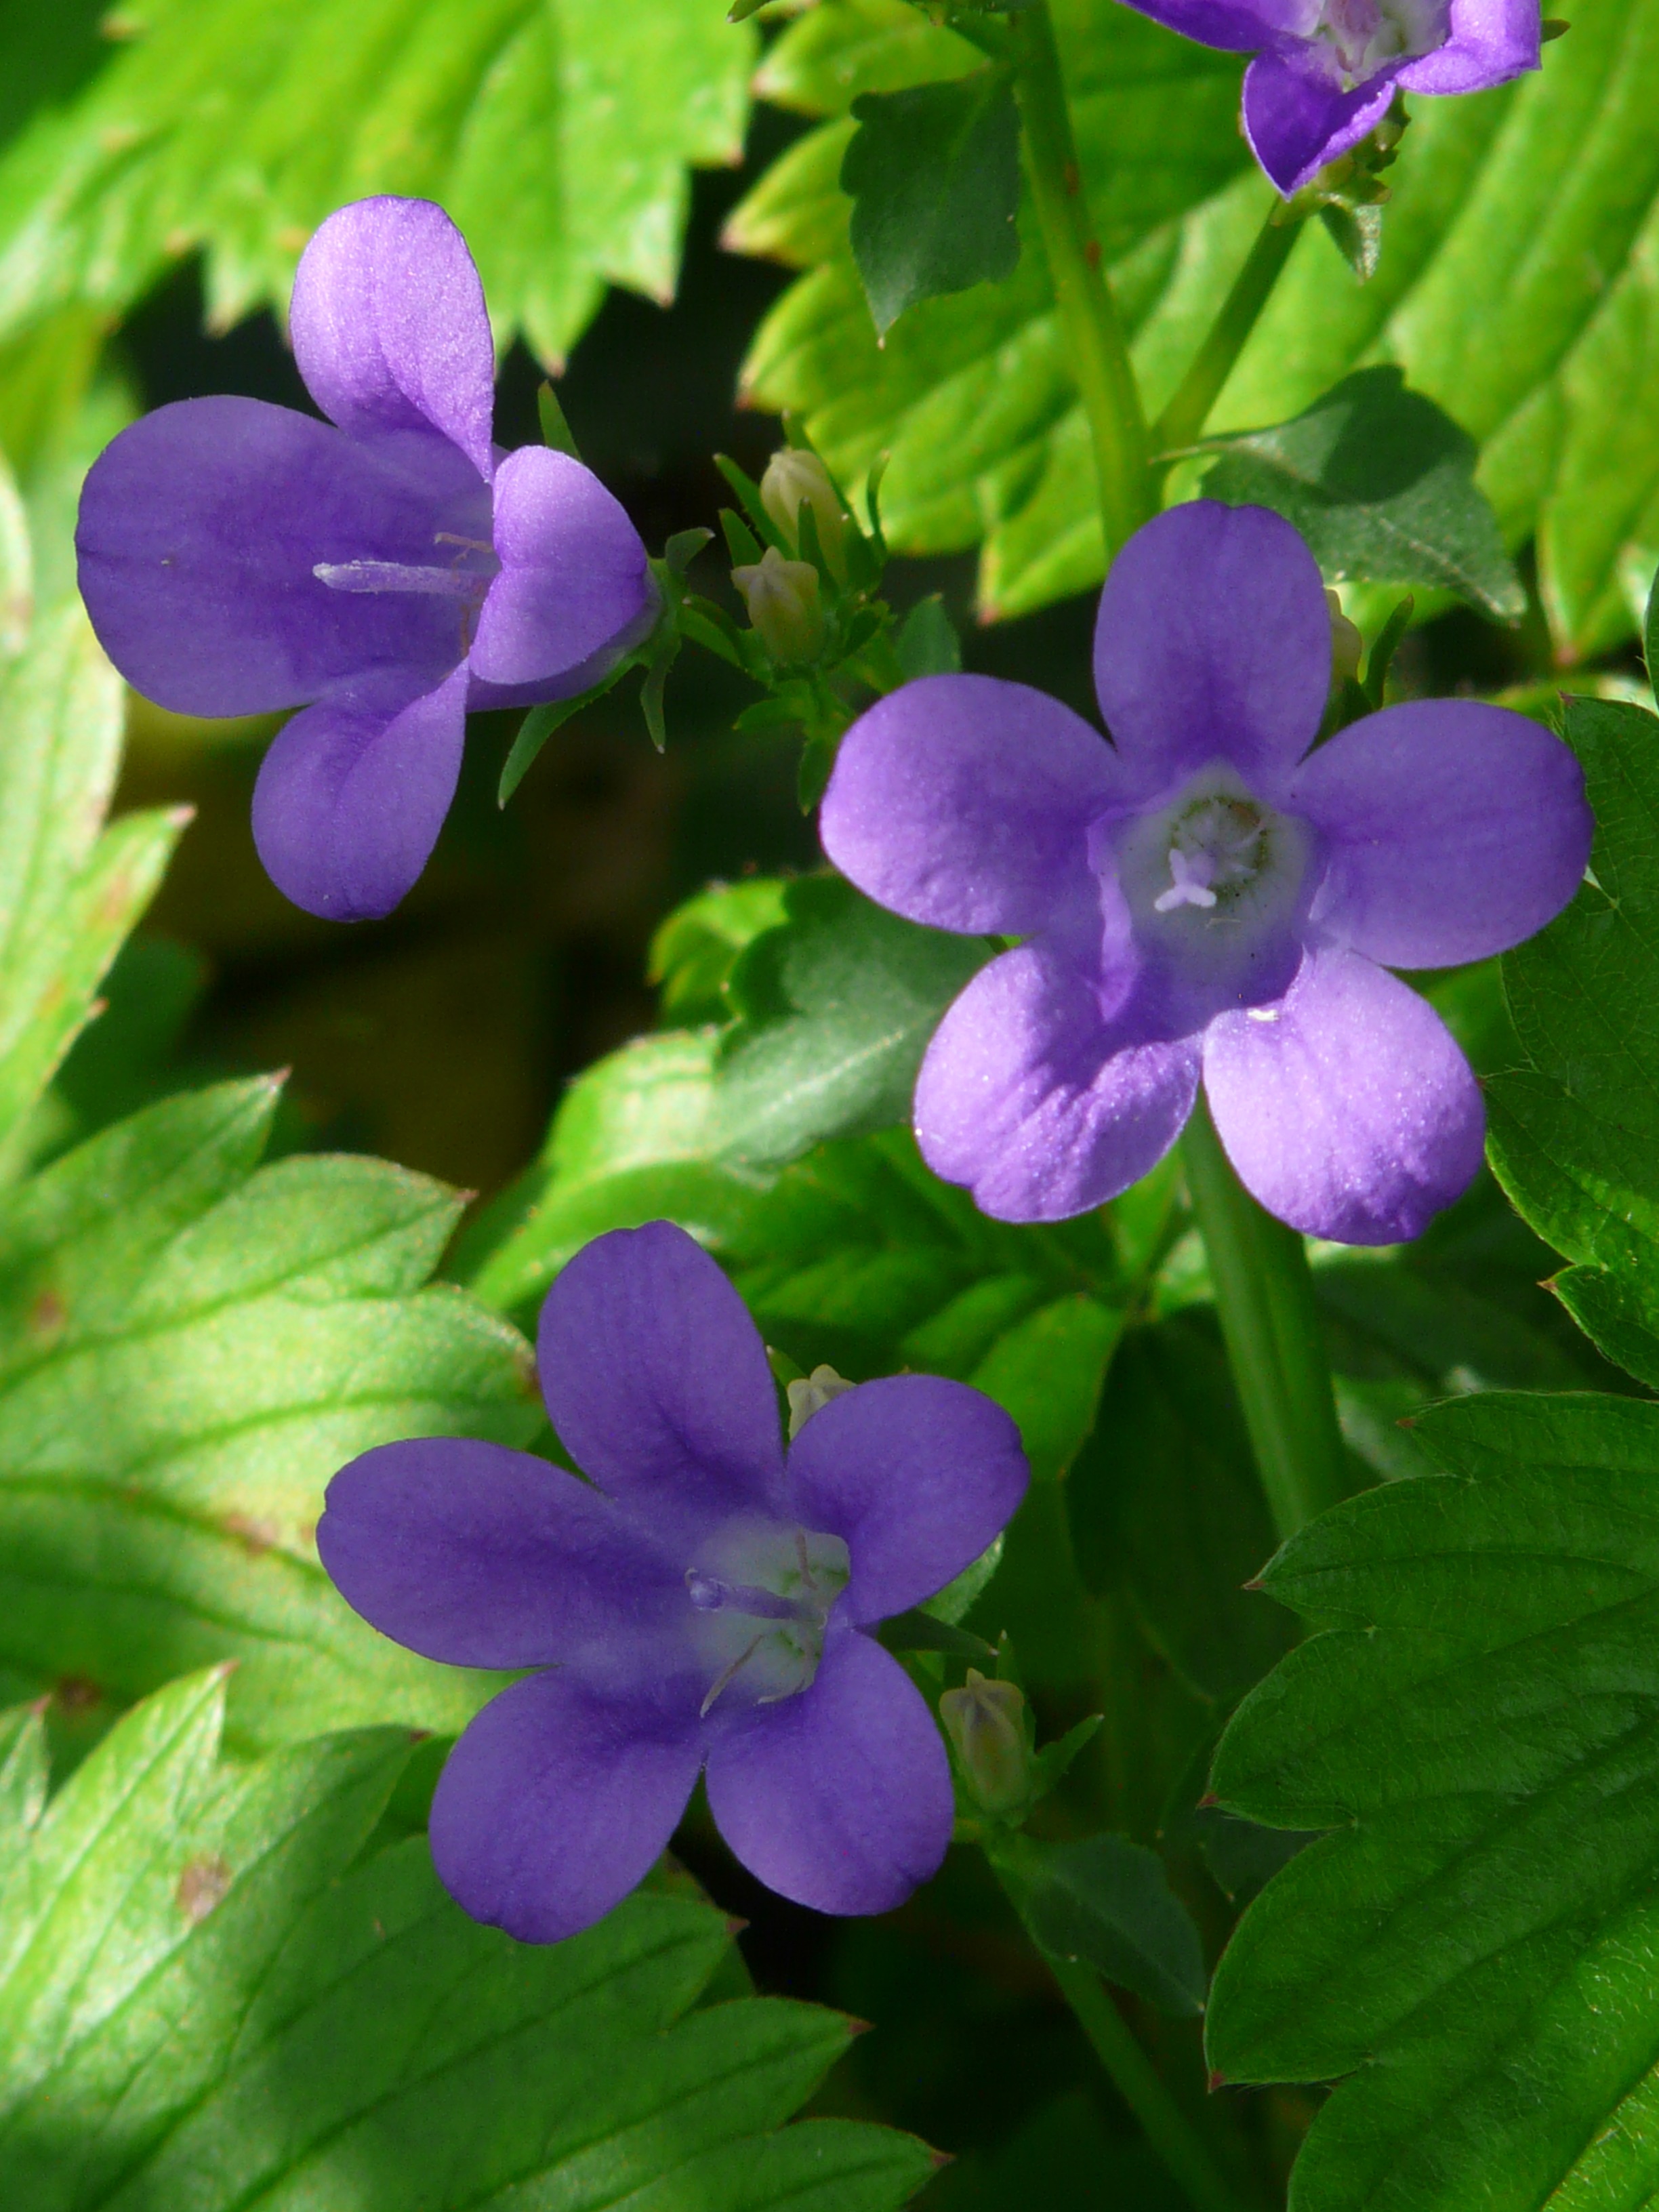
blossom, plant, flower, petal, bloom, small, botany, blue, flora, wildflower, violet, viola, campanula, bellflower, flowering plant, dayflower, annual plant, land plant, violet family, dayflower family